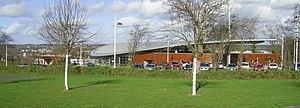
Centre aquatique de Saint-Lô